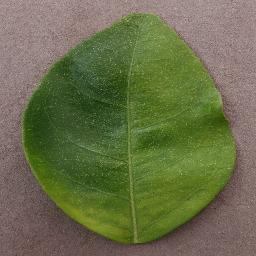
Label: Orange___Haunglongbing_(Citrus_greening)